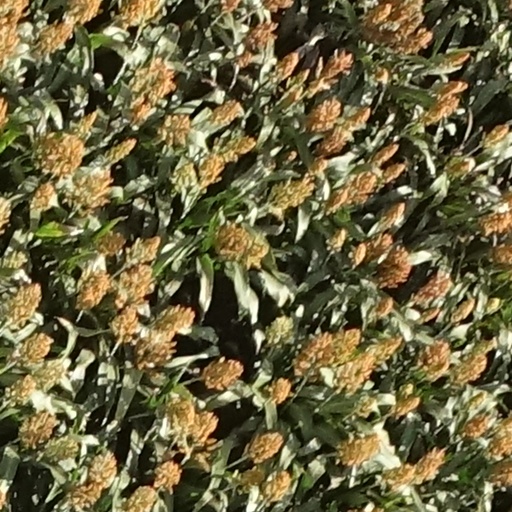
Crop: sorghum